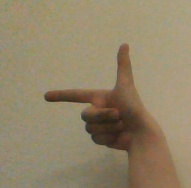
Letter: yaa